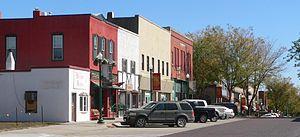
La ville américaine d’Ashland est située dans le comté de Saunders, dans l’État du Nebraska. Lors du recensement de 2010, sa population s’élevait à 2 453 habitants.